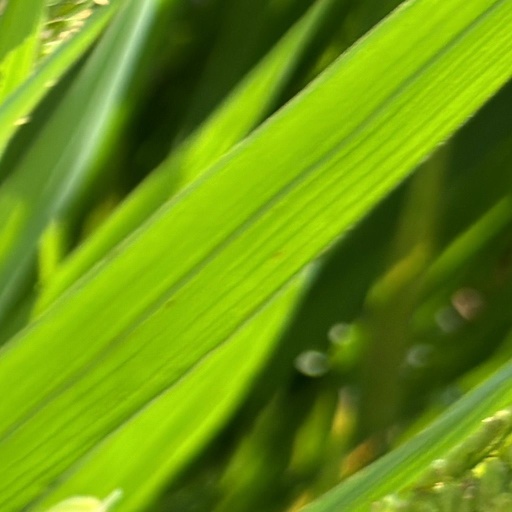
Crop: rice